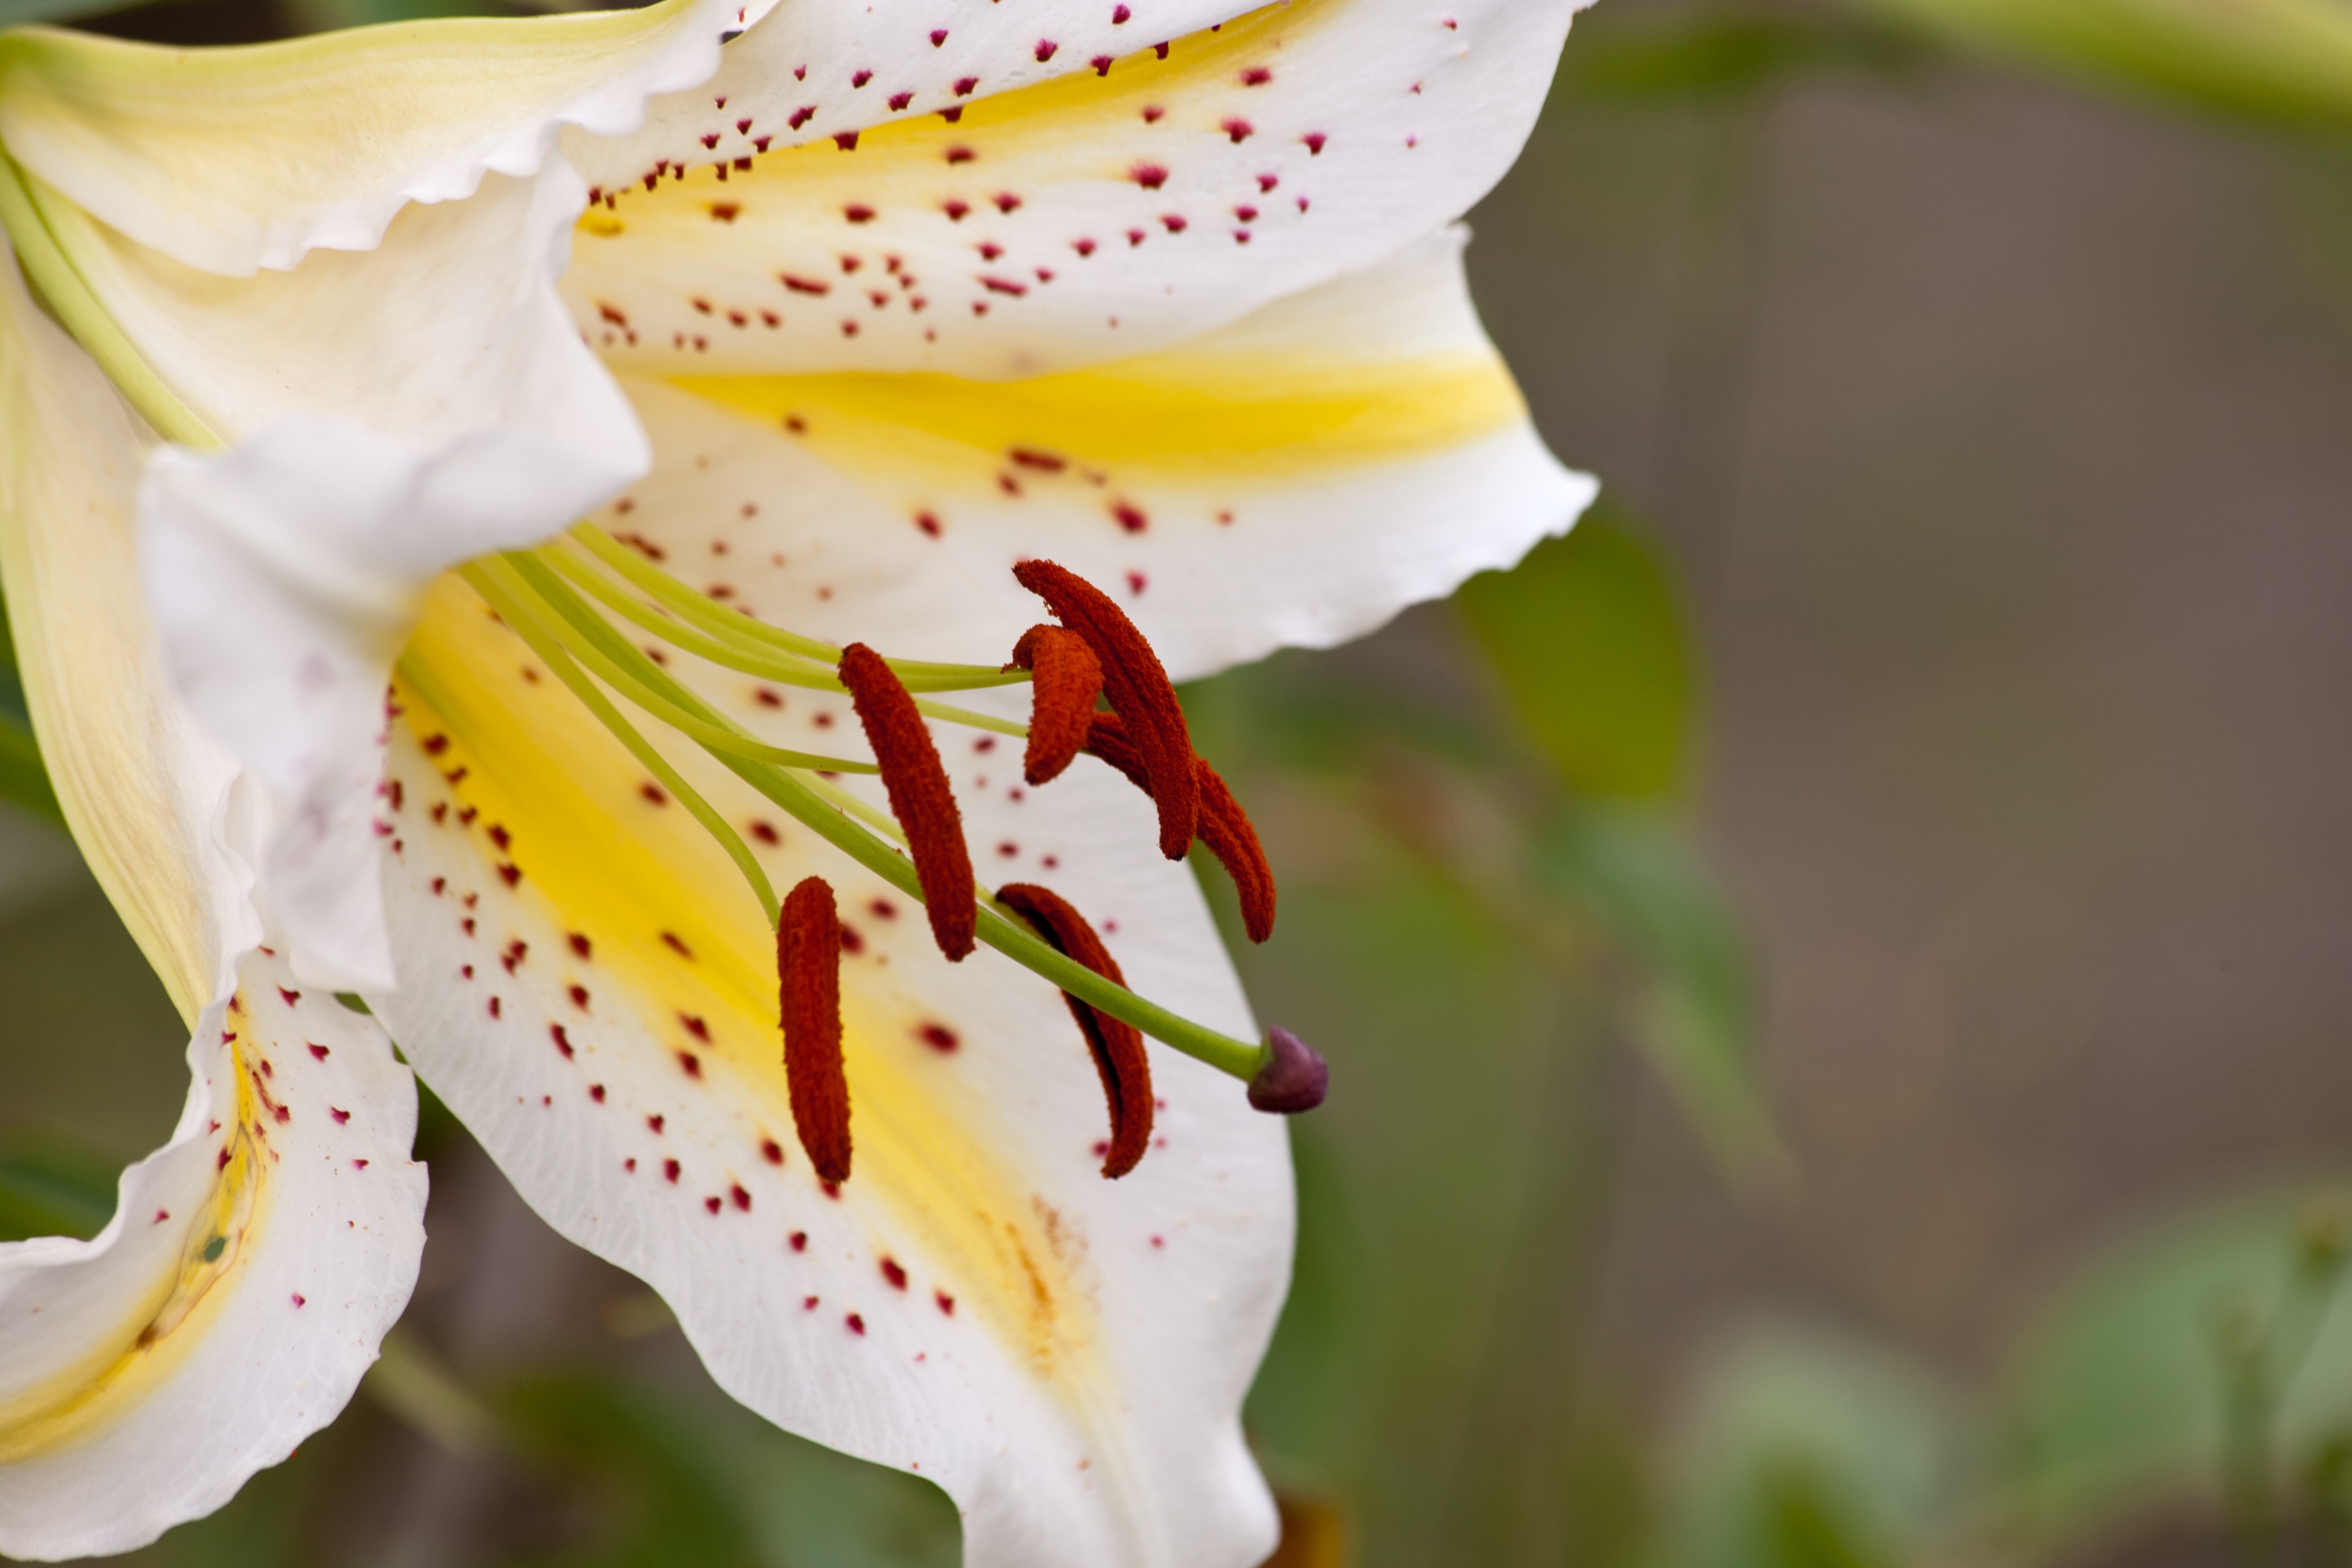
nature, blossom, plant, photography, leaf, flower, petal, bloom, summer, pollen, spring, green, macro, botany, yellow, garden, flora, orchid, wildflower, close up, eye, lily, macro photography, flowering plant, plant stem, land plant